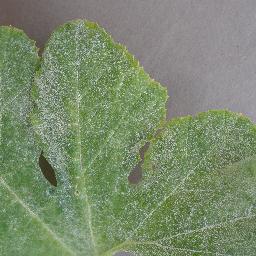
Label: Squash___Powdery_mildew